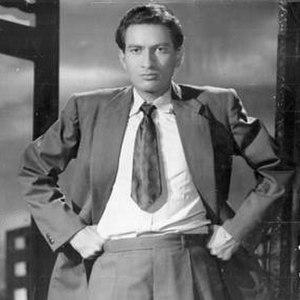
Vijay Anand est un réalisateur, scénariste, acteur, et producteur indien. Il est né le 22 janvier 1934 à Bombay, et mort le 23 février 2004. On le surnomme Goldie Anand. Son épouse est Sushma Anand et son fils Vaibhav. Il est le frère de Dev Anand, Chetan Anand et l'oncle de Shekhar Kapur.